Gyantse Dzong

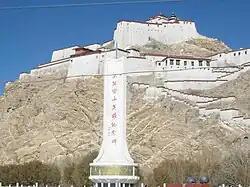
Gyantse Dzong

Gyantse Dzong or Gyantse Fortress is one of the best preserved dzongs in Tibet, perched high above the town of Gyantse on a huge spur of grey brown rock.